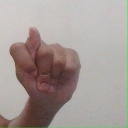
अक्षर: ट